Daniel Maderner

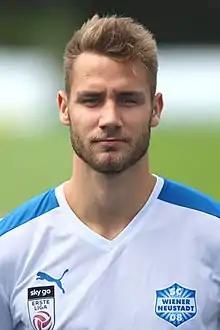

Daniel Maderner (born 12 October 1995) is an Austrian professional footballer who plays for Grazer AK as a forward.